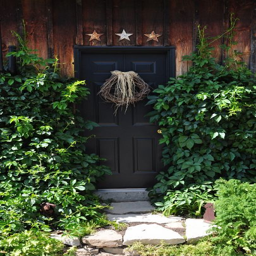
a simple wreath on a black door at the side of the house .